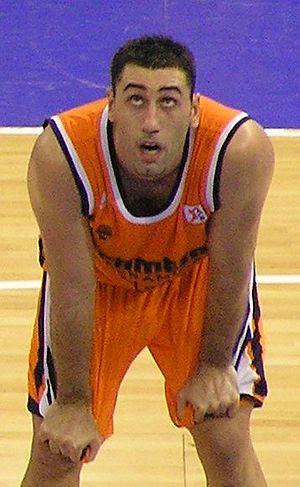
Dimosthénis Dikoúdis, souvent appelé Dímos Dikoúdis, né le 24 juin 1977 à Larissa, est un joueur grec de basket-ball, évoluant au poste d'ailier fort.